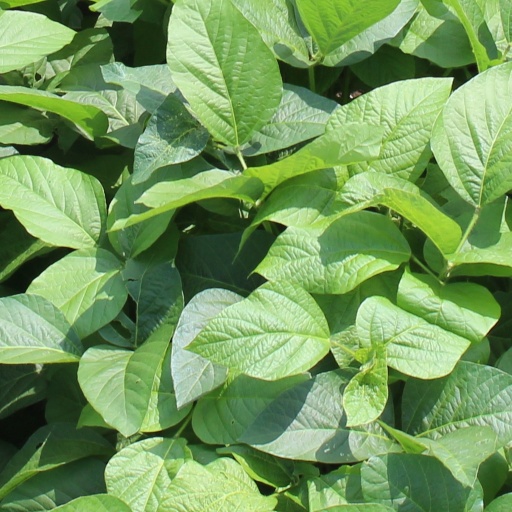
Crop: soybean